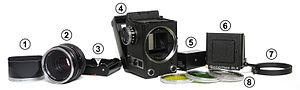
Système de l'appareil photographique SLR moyen format Rollei Rolleiflex SLX. Date de commercialisation